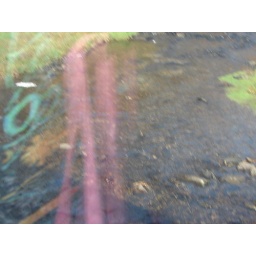
the only bridge with water going over it